Bill Tupou

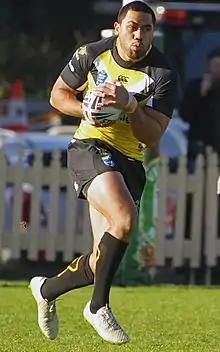

Bill Tupou (born 2 July 1990) is a former Tonga international rugby league footballer who last played as a or on the for Wakefield Trinity in the Super League.